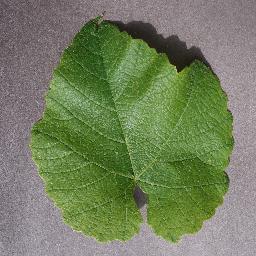
Label: Grape___healthy